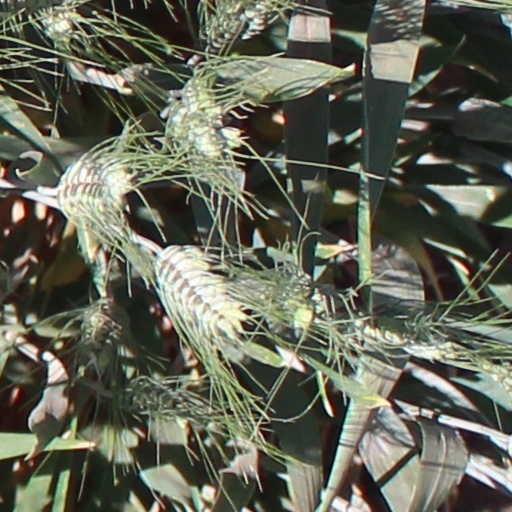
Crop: wheat